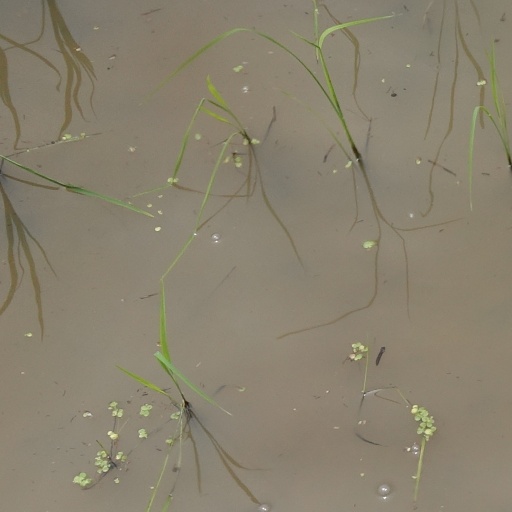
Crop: rice